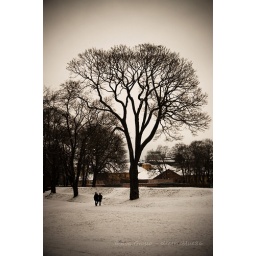
Love me under the bare tree 2